Gruta do Carvão

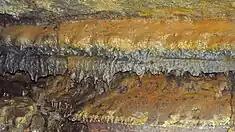
The lateral walls of the grotto

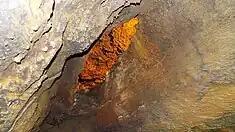
Brownish stalagmites on the ceiling of the cave

The Gruta is situated in the parish of Santa Clara, in the northwest part of Ponta Delgada and is integrated into the "Monumento Natural Regional da Gruta do Carvão" ("Regional Natural Monument of Gruta do Carvão"), to the northwest of water reservoirs of SMAS, along "Rua do Paim".